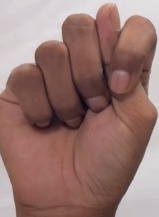
ASL sign: T